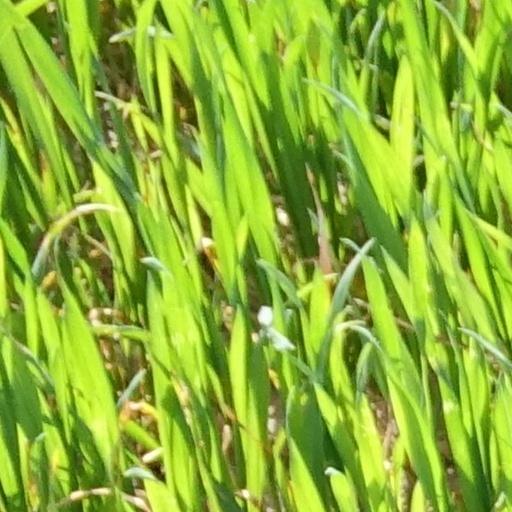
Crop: wheat